Mingzhi Academy

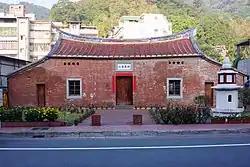

The Mingzhi Academy is a former academy during the Qing Dynasty rule of Taiwan in Taishan District, New Taipei, Taiwan.